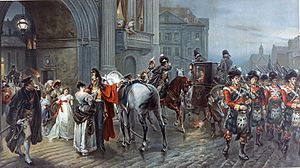
Robert Alexander Hillingford / Billeder
Summoned to Waterloo — viser svirebrødre som forlader hertuginden af Richmond's bal mens soldater marcherer ud af Bruxelles til slaget
Robert Alexander Hillingford var en engelsk maler. Han specialiserede sig i historiske malerier, ofte slagscener.